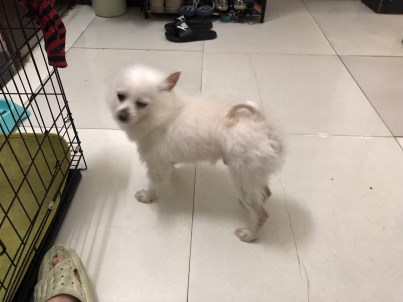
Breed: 1936-n000005-Pomeranian